Kyoto Animation arson attack

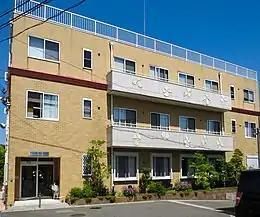
Studio 1 prior to the arson attack, May 2015

Kyoto Animation is one of Japan's most acclaimed anime studios, known for titles such as "The Melancholy of Haruhi Suzumiya", "K-On!", "Clannad", and "Nichijou". It has several different locations in Kyoto: Studio 1 (in Fushimi ward); Studio 2 (the head office), and Studio 5. Their merchandise development division is in Uji, one train station away from Studio 1. The building was used mainly by the animation production staff, and was constructed in 2007.